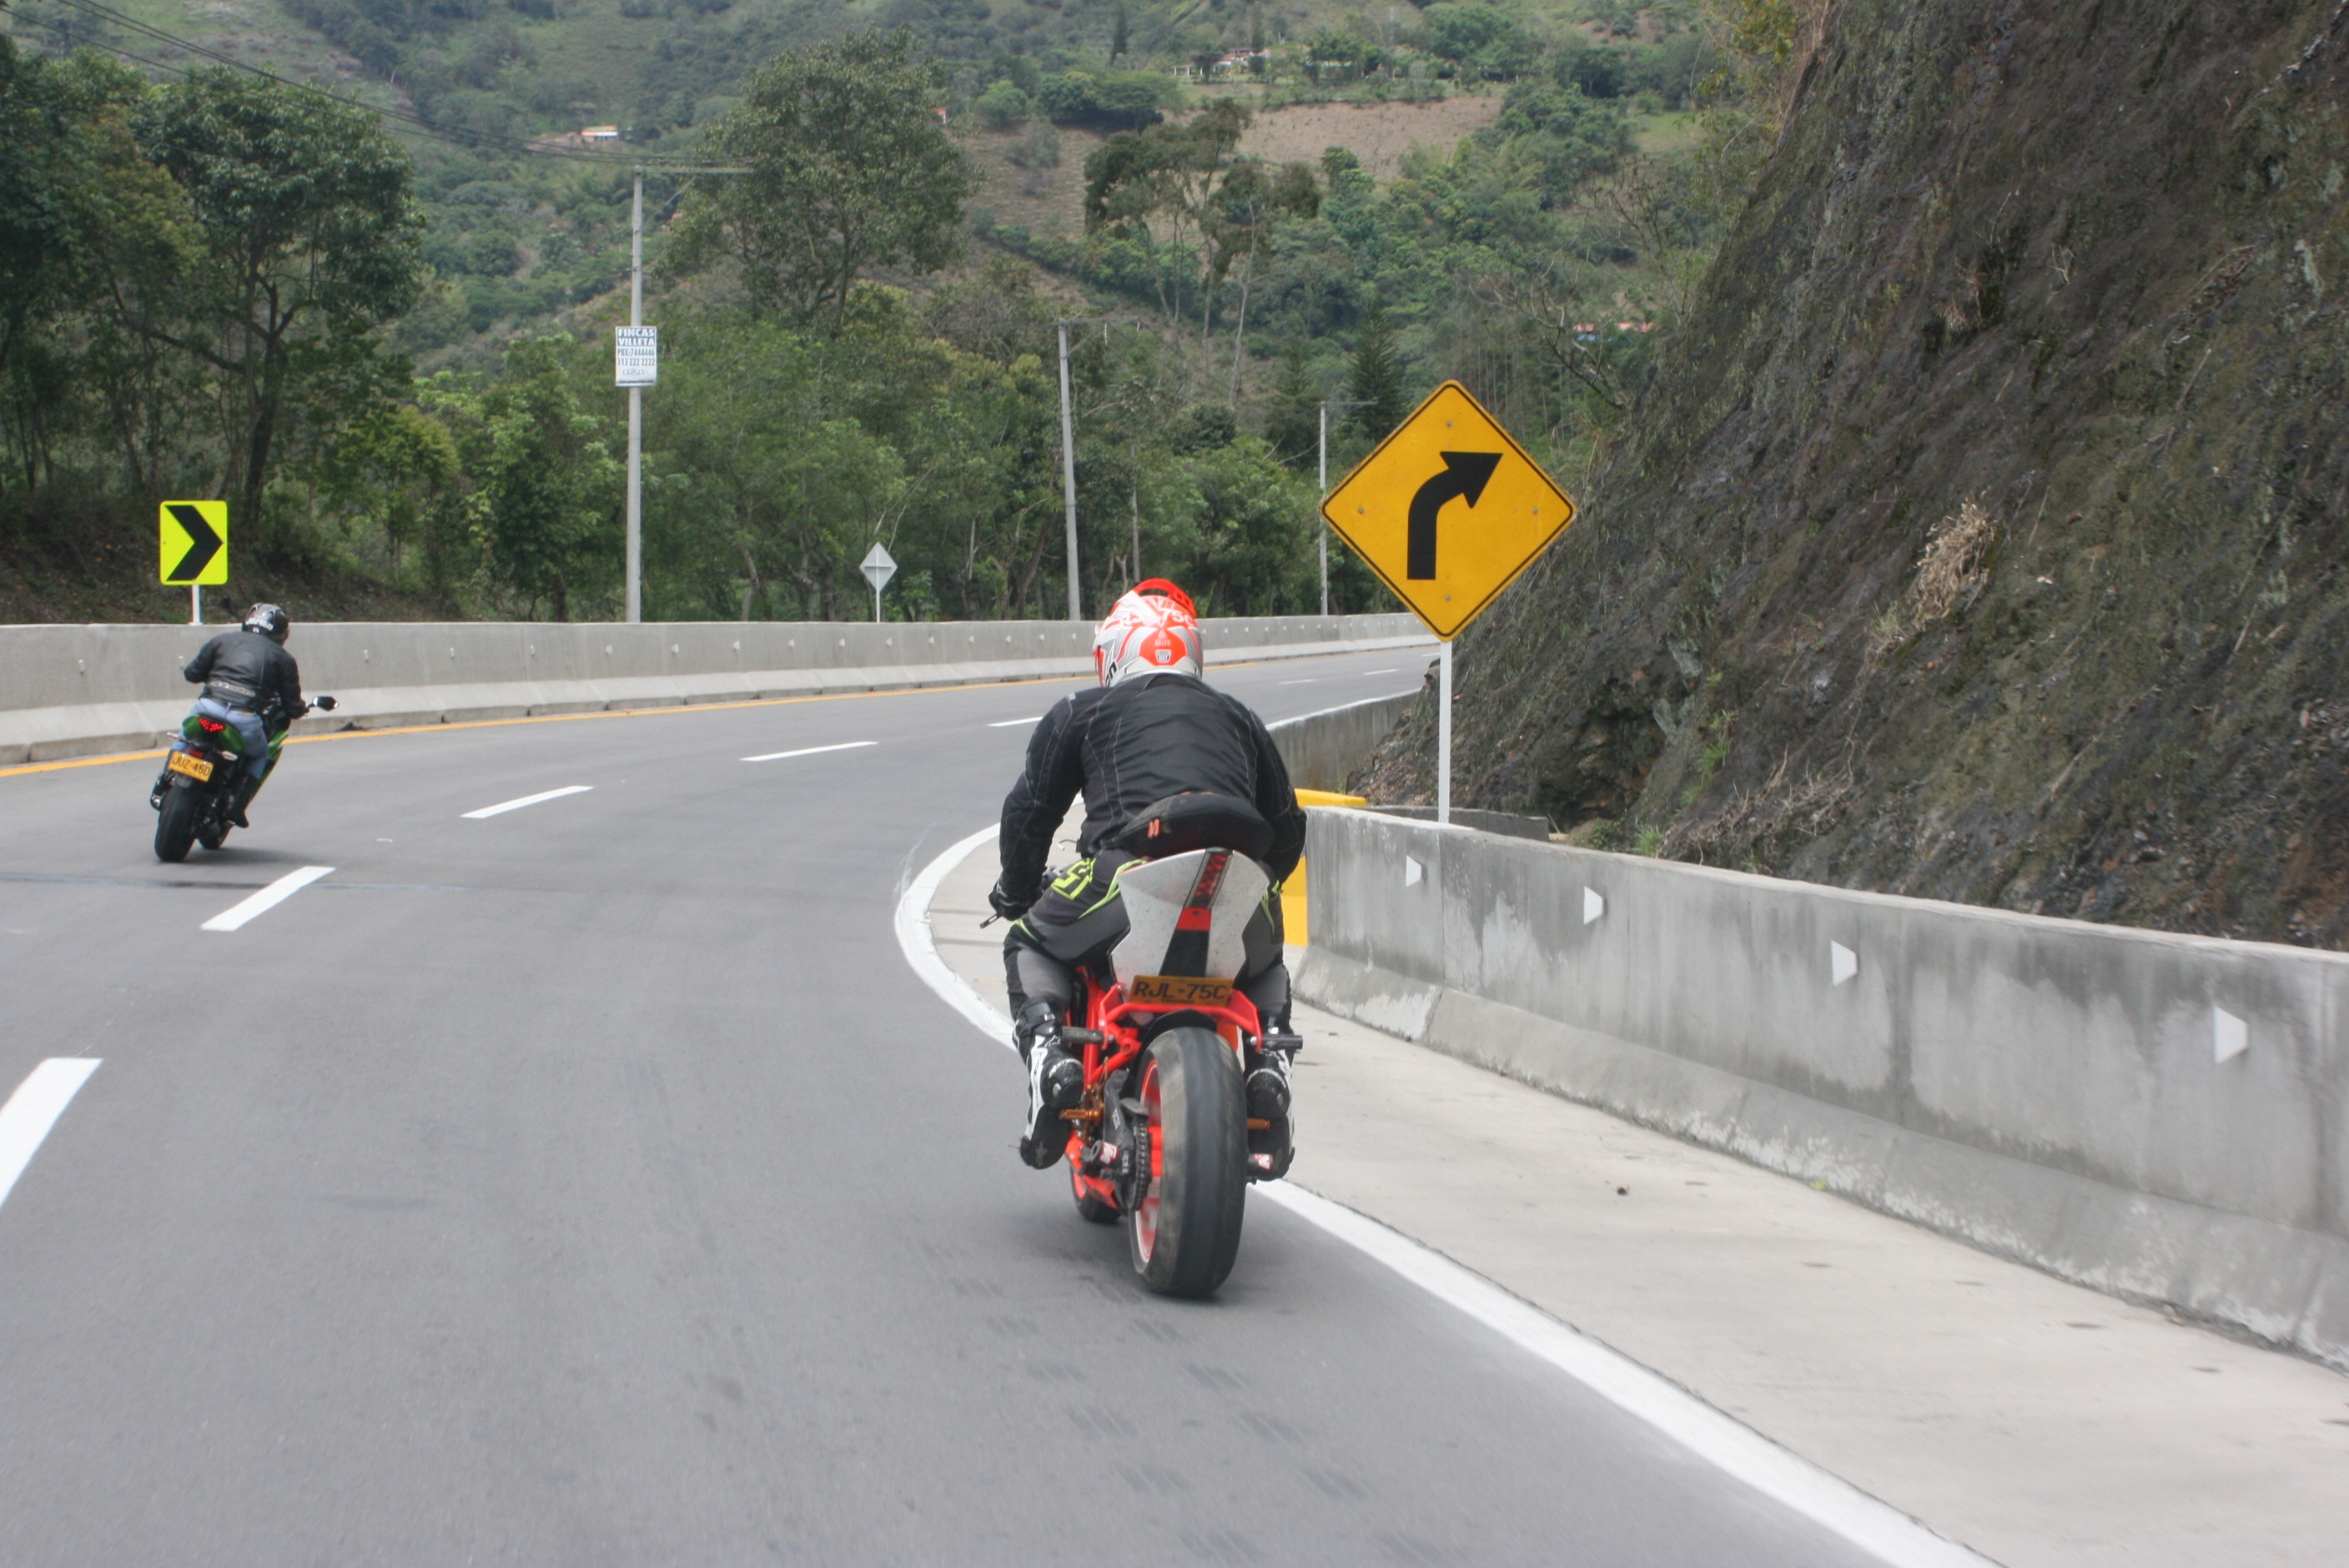
bicycle, curve, vehicle, motorcycle, signal, extreme sport, race, stunt, motorcycling, human action, stunt performer